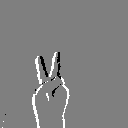
ASL letter: v